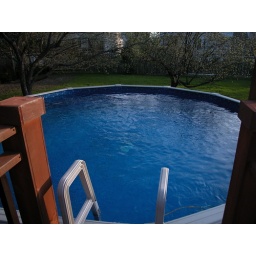
Not even flowers in the apple trees yet...